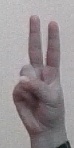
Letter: taa